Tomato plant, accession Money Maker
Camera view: bottom (45 deg); turntable rotation: 270 degrees
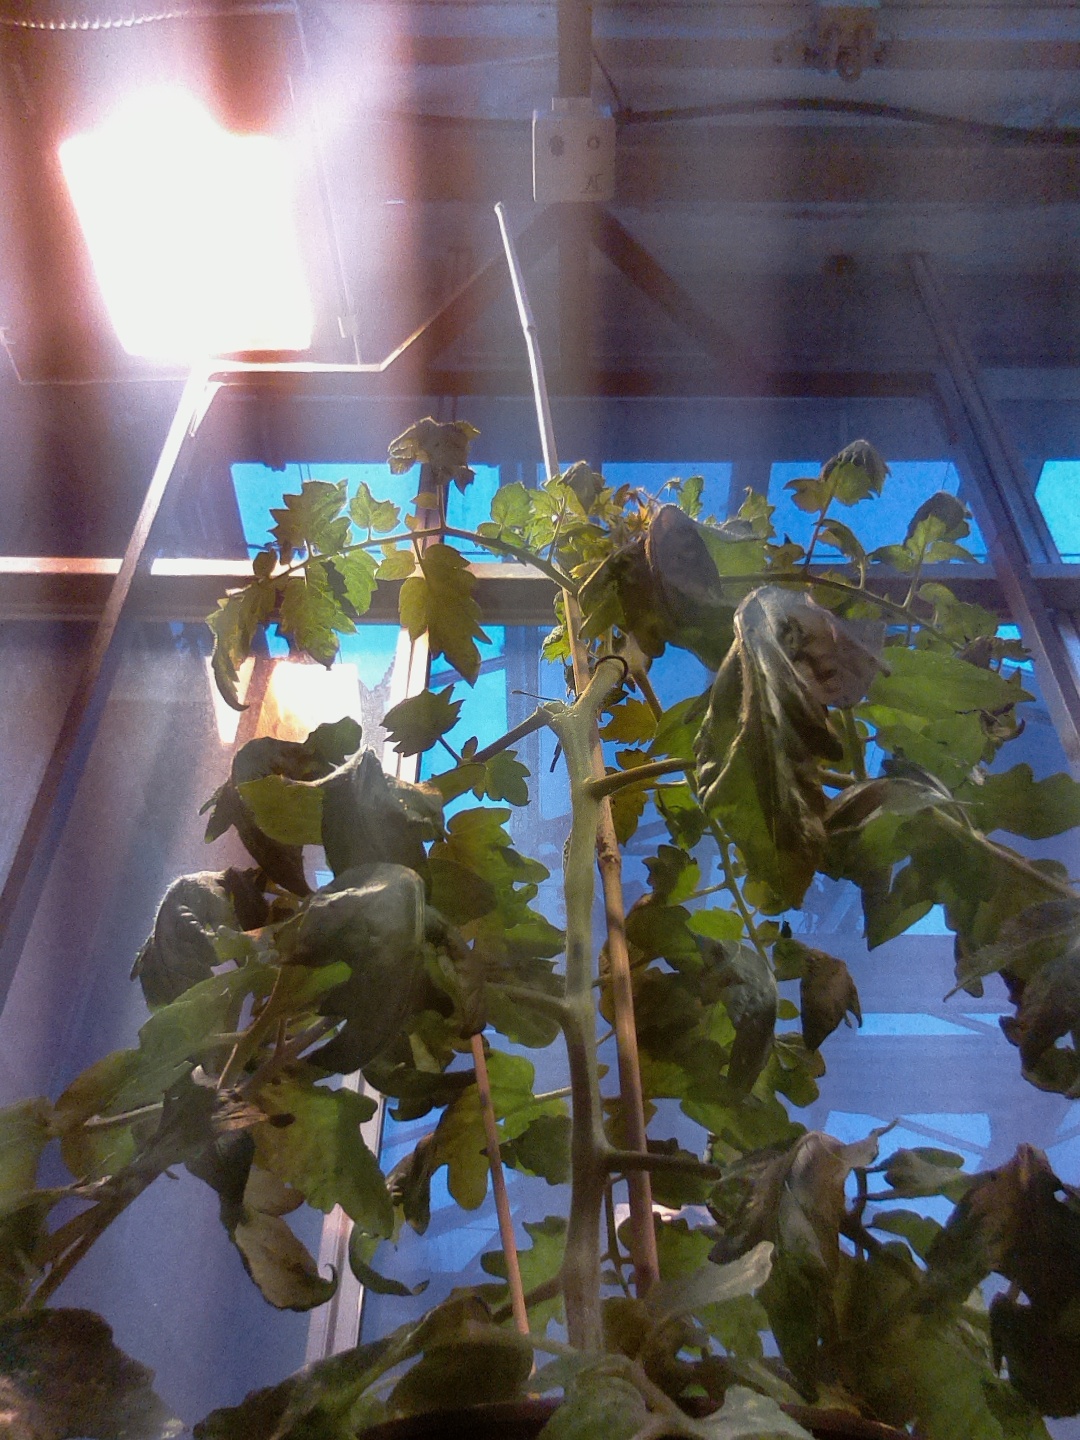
BBCH growth stage 65: Full flowering, 50%-60% of flowers open, first petals falling